Joseph Stalin

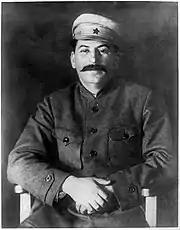
Stalin in 1920

After the October 1912 Duma elections, Stalin wrote articles calling for reconciliation between the Bolsheviks and Mensheviks; Lenin criticised him and he relented. In January 1913, Stalin travelled to Vienna, where he researched the "national question" of how the Bolsheviks should deal with the Empire's national and ethnic minorities. His article "Marxism and the National Question" was first published in the March, April, and May 1913 issues of the Bolshevik journal "Prosveshcheniye" under the pseudonym "K. Stalin". The alias, which he had used since 1912, is derived from the Russian for steel ("stal"), and has been translated as "Man of Steel". In February 1913, Stalin was again arrested in Saint Petersburg and sentenced to four years of exile in Turukhansk in Siberia, where he arrived in August. Still concerned over a potential escape, the authorities moved him to Kureika in March 1914.